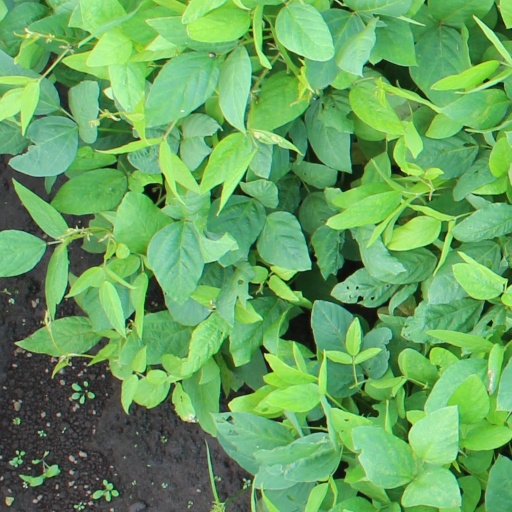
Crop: soybean